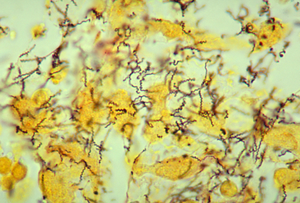
Treponema pallidum
Treponema pallidum
Treponema Pallidum er en gram-negativ bakterie, som forsager sygdommen Syfilis.